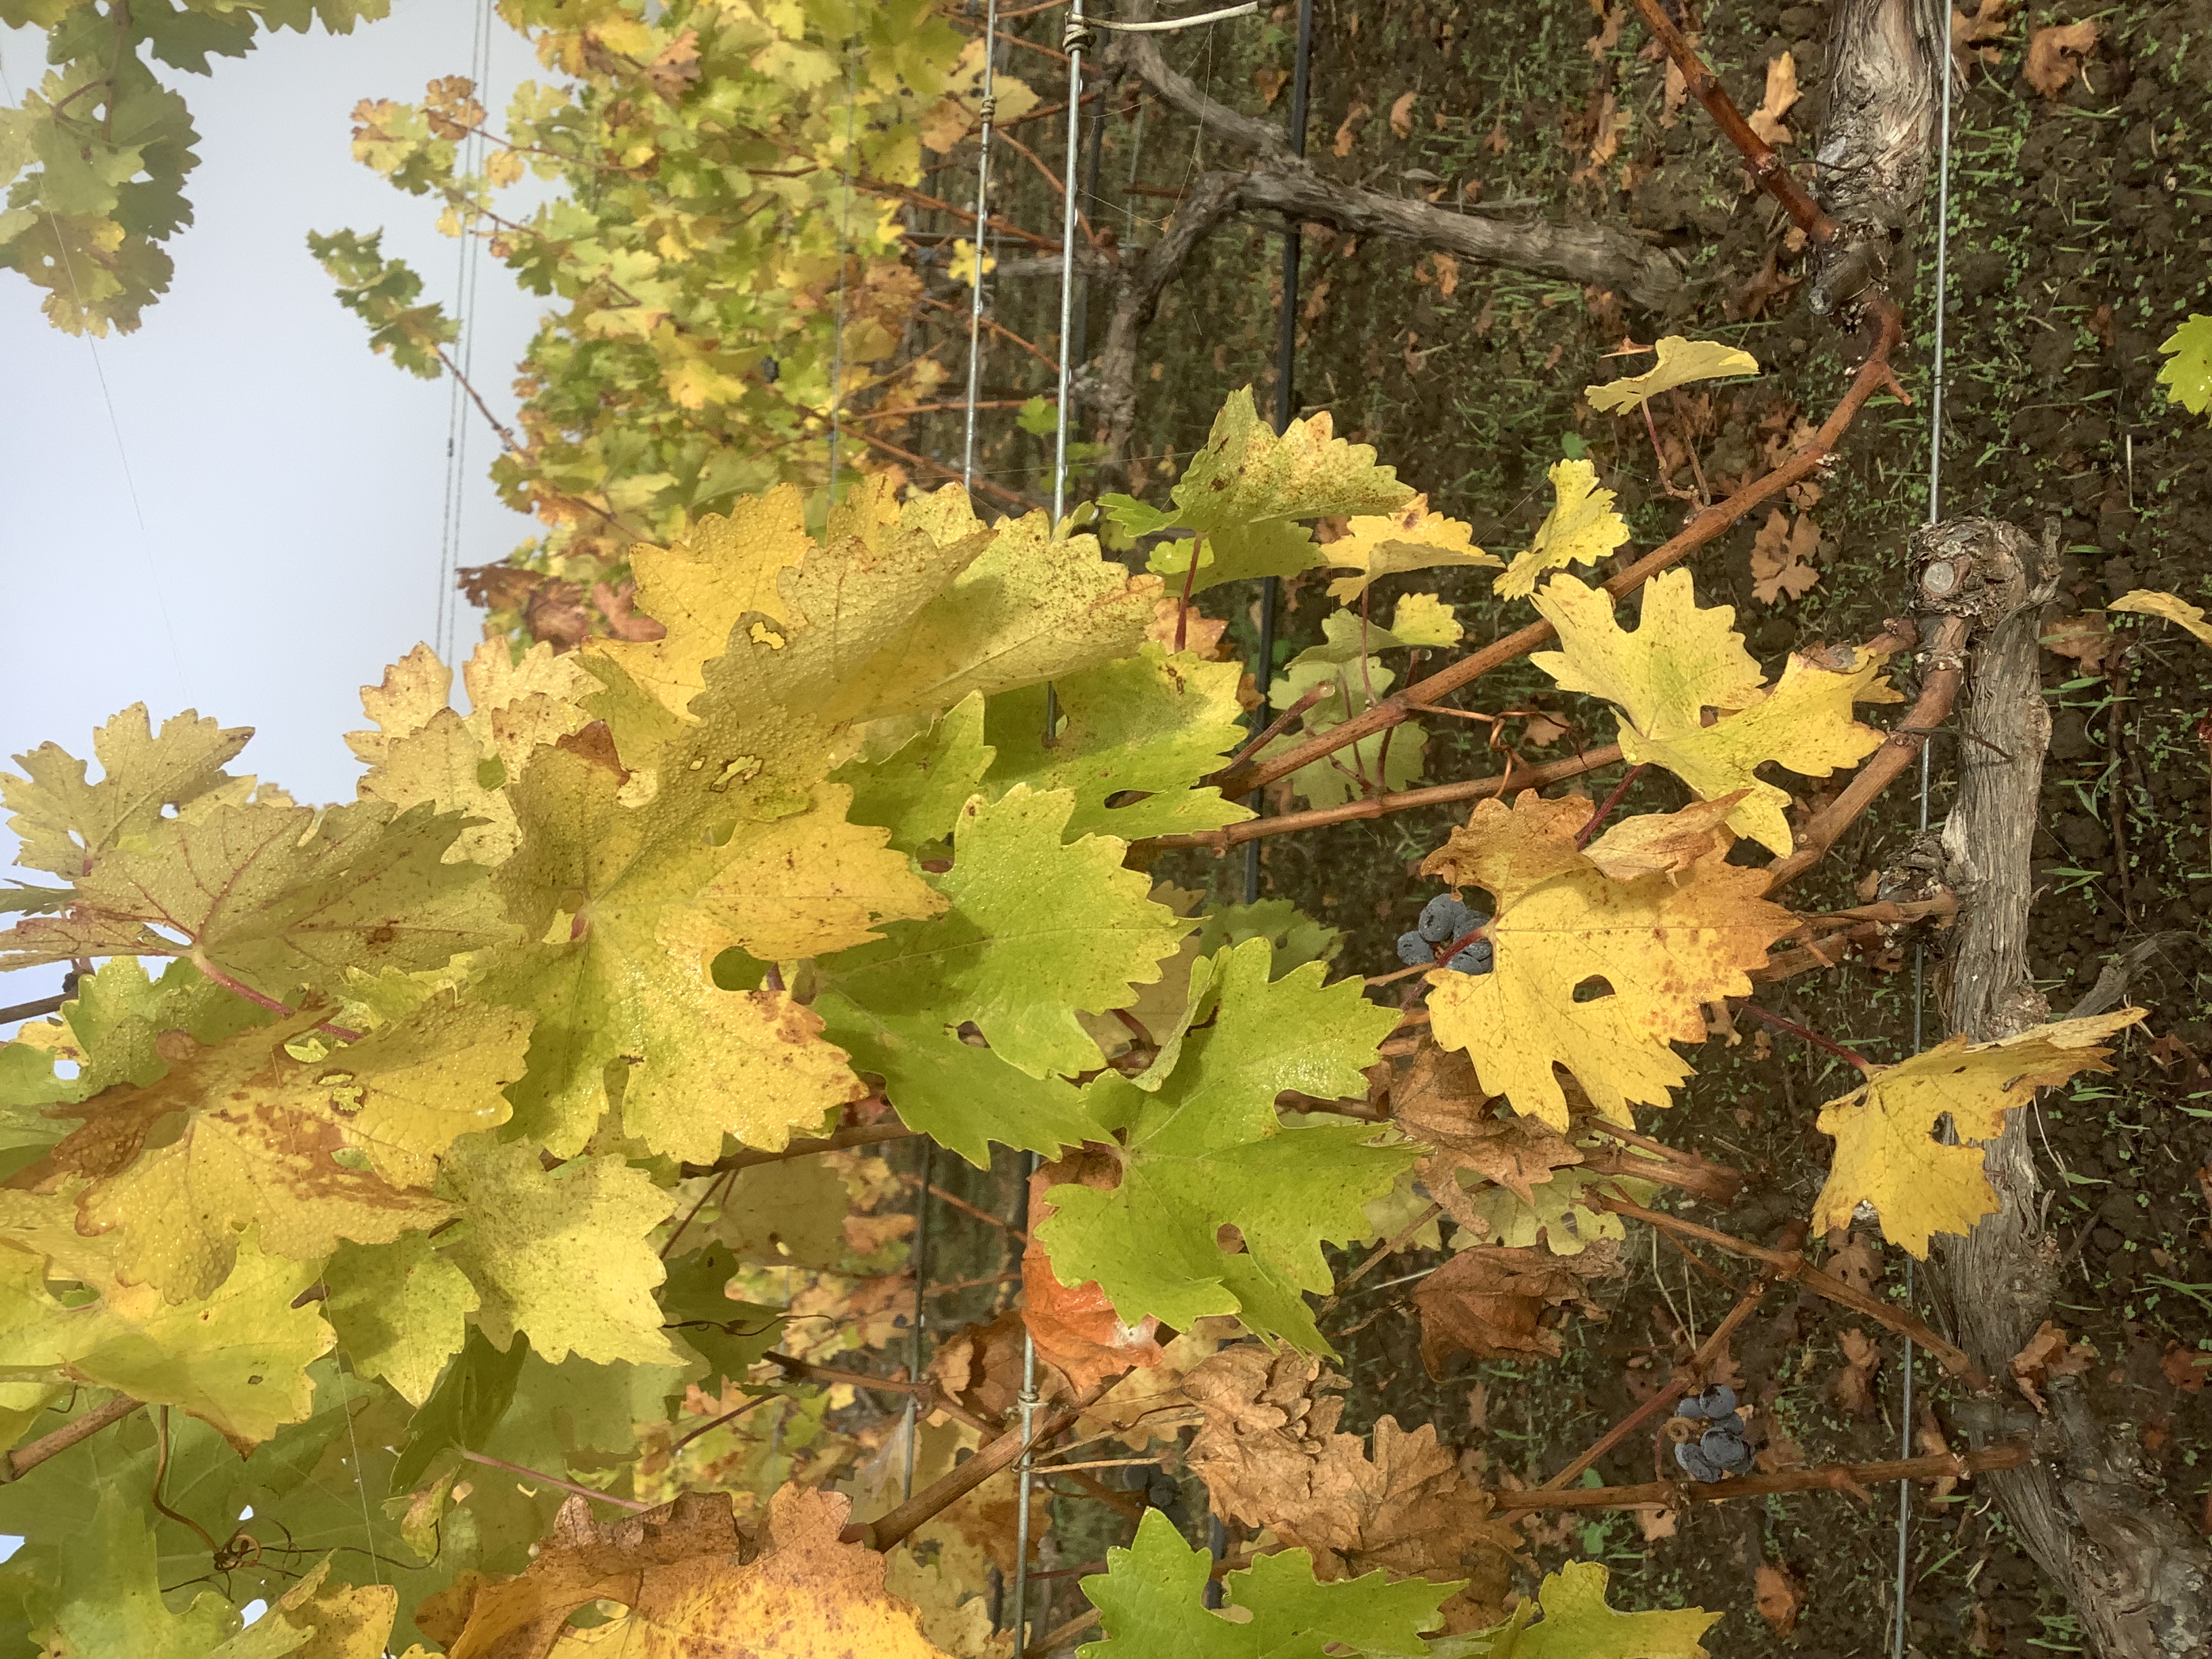
Label: No Virus